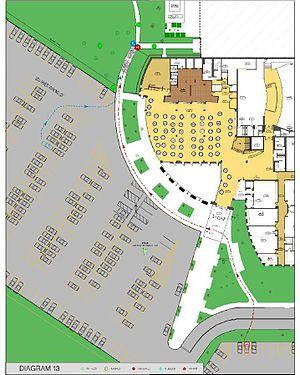
La fusillade de Columbine est une tuerie en milieu scolaire qui s’est produite le 20 avril 1999 à l'école secondaire Columbine située à Columbine près de la ville de Littleton, dans le comté de Jefferson, dans l'État du Colorado aux États-Unis.